2010 Japanese Grand Prix

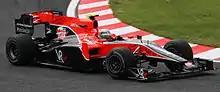
Jérôme d'Ambrosio replaced Lucas di Grassi at Virgin Racing for the second first free practice session in a row

Some teams modified their cars for the Grand Prix. Adrian Newey, Red Bull's technical director, moved the RB6's front brake calipers backwards to a vertical position to prevent mechanical failures associated with the brake discs, pads and pistons moving more. Both Vettel and Webber had two separate diffusers and rear wing specialisations and a revised rear wing featuring a delta shaped beam wing in the centre. Ferrari modified the F10's diffuser to include a small omega shaped wing on the deformable structure's top to bring about a slight increase in downforce. McLaren introduced a revised aerodynamic package featuring a new front wing, lengthened exhausts, a new engine cover and rear wing with angled gills. The squad chose to use the standard version for qualifying and the race.